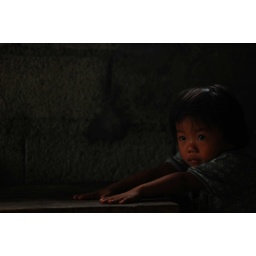
Philippines, Batad, close-up portrait of a little Asian girl staring with arms out in a dark house